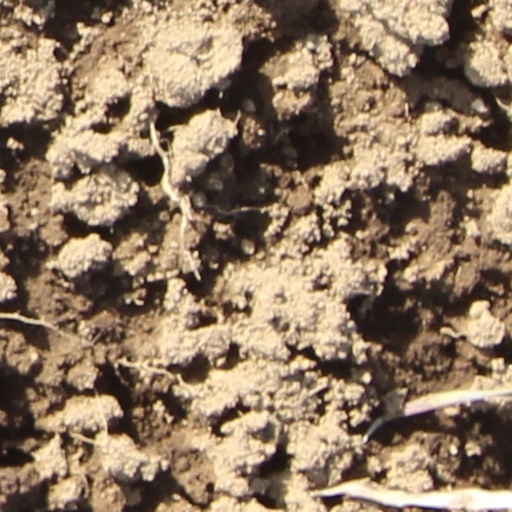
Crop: wheat